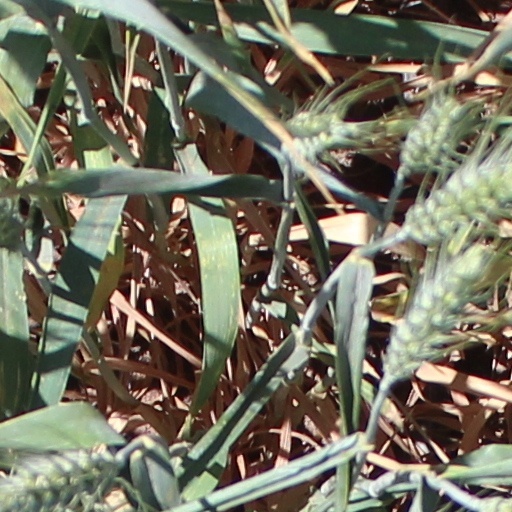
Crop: wheat